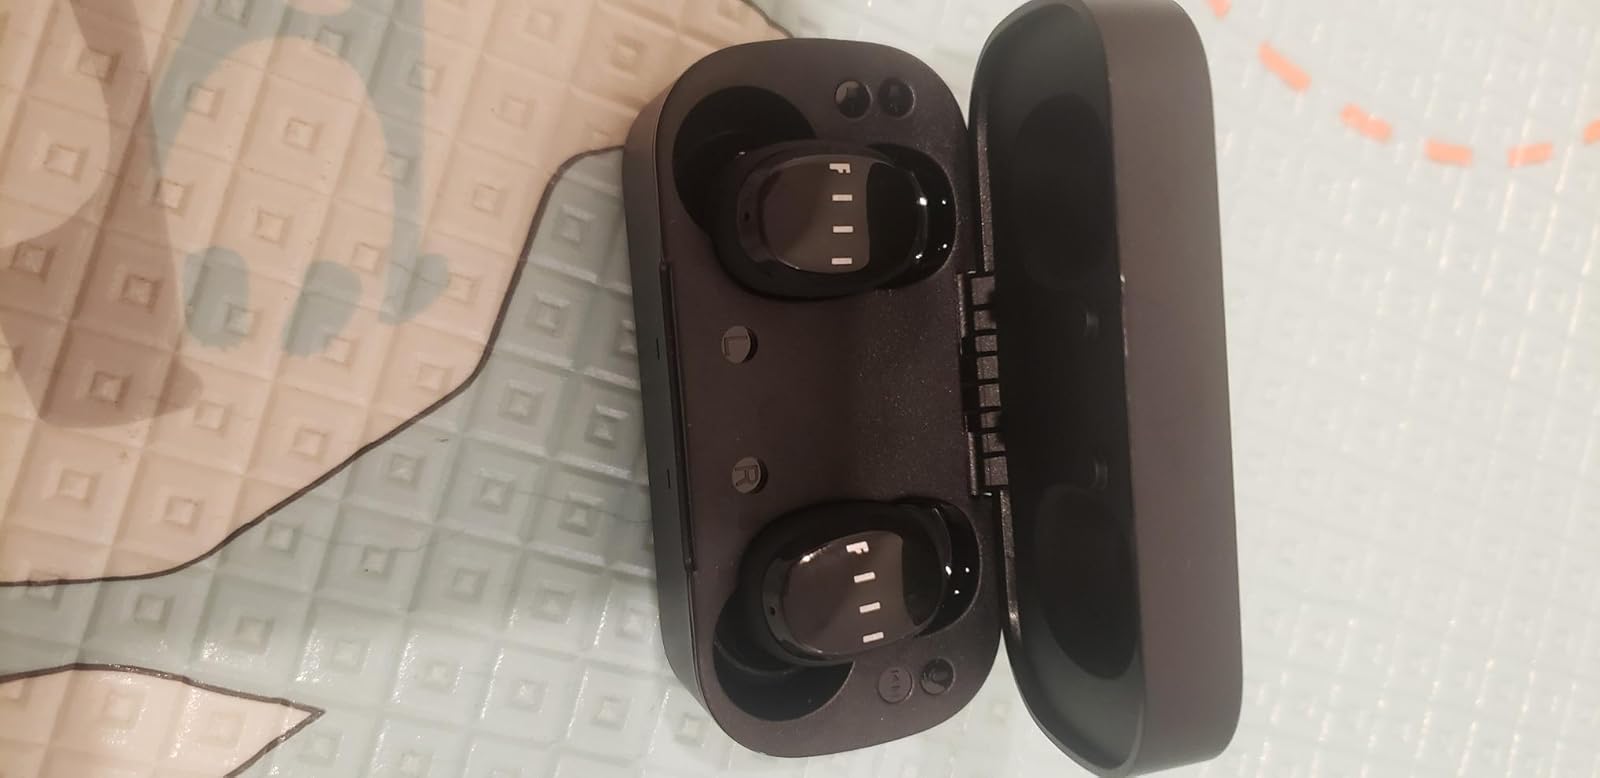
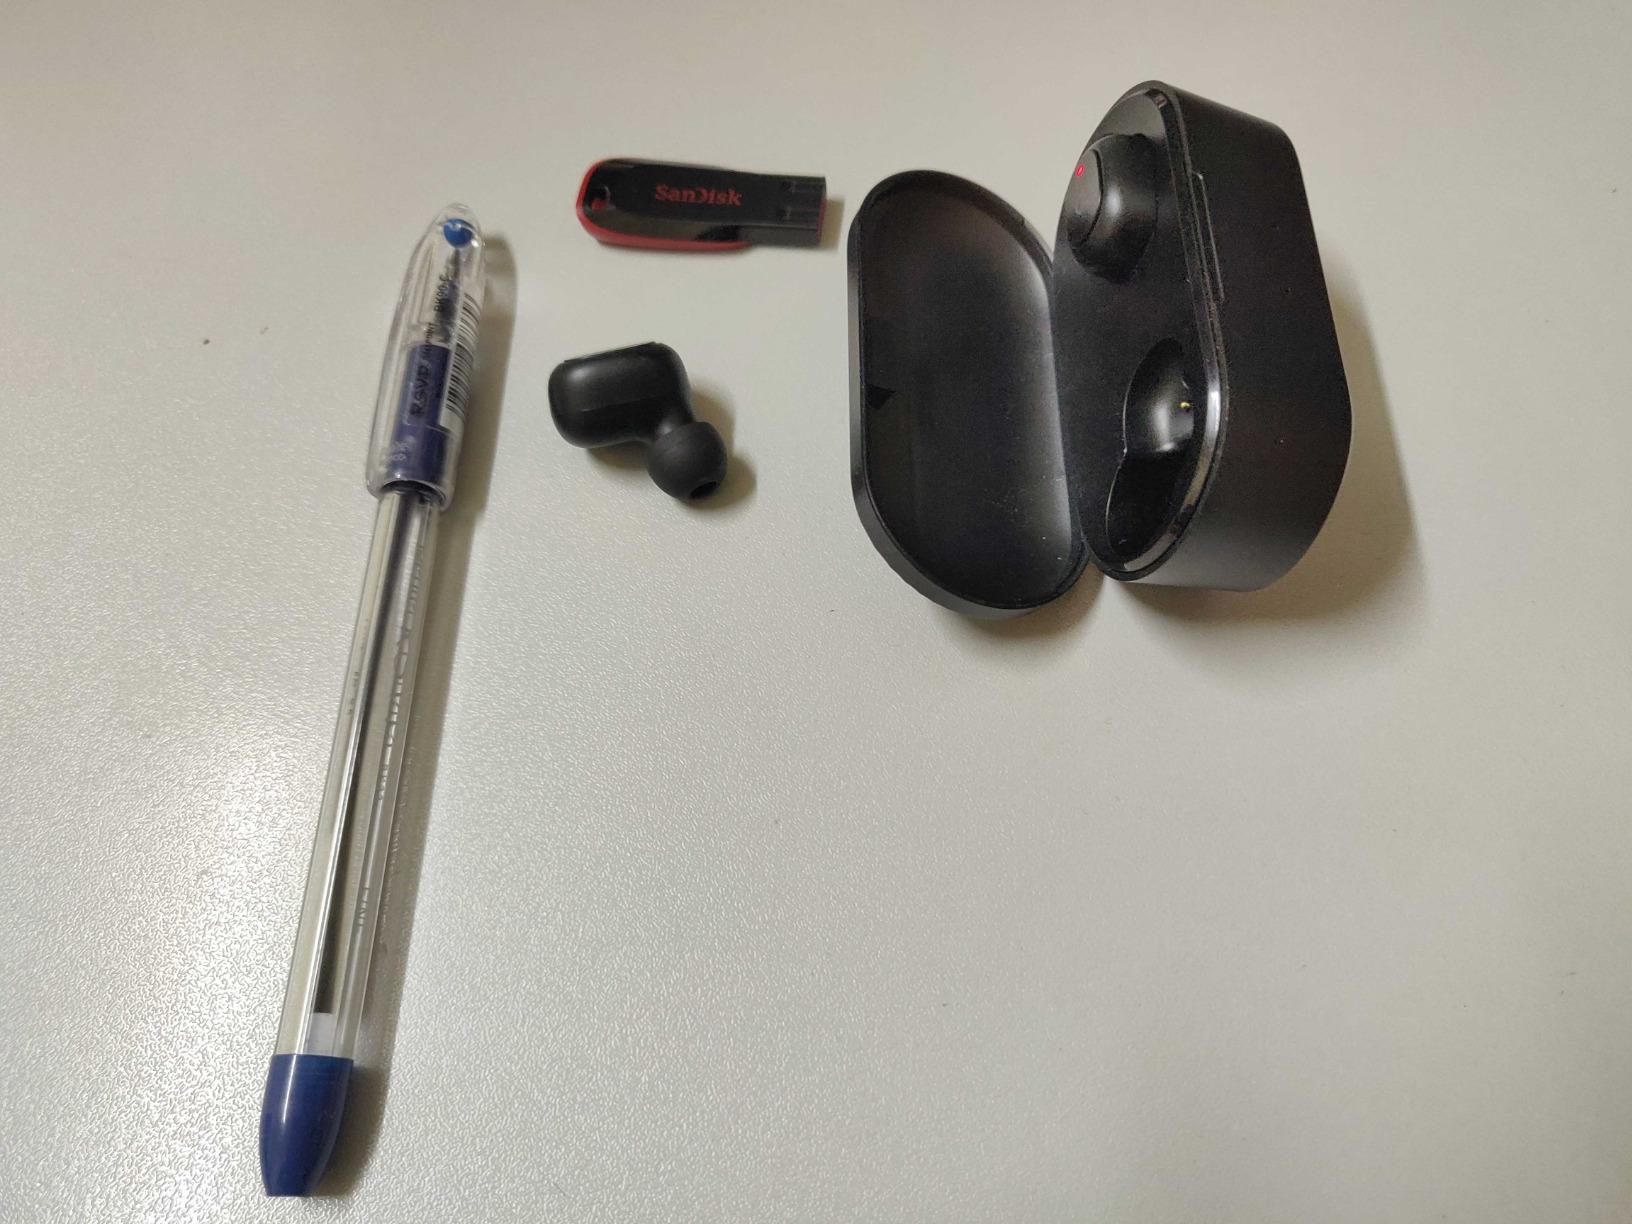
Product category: earbuds
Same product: no